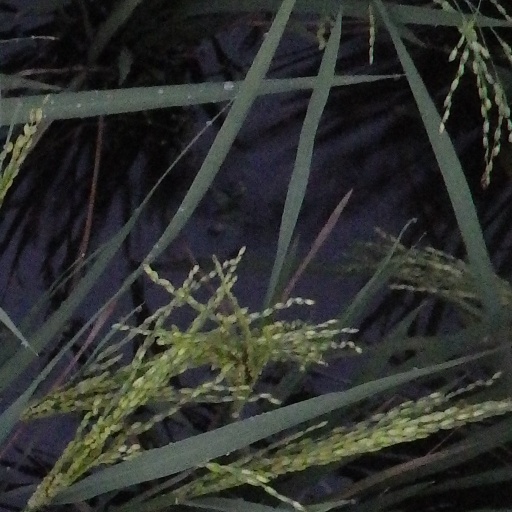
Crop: rice